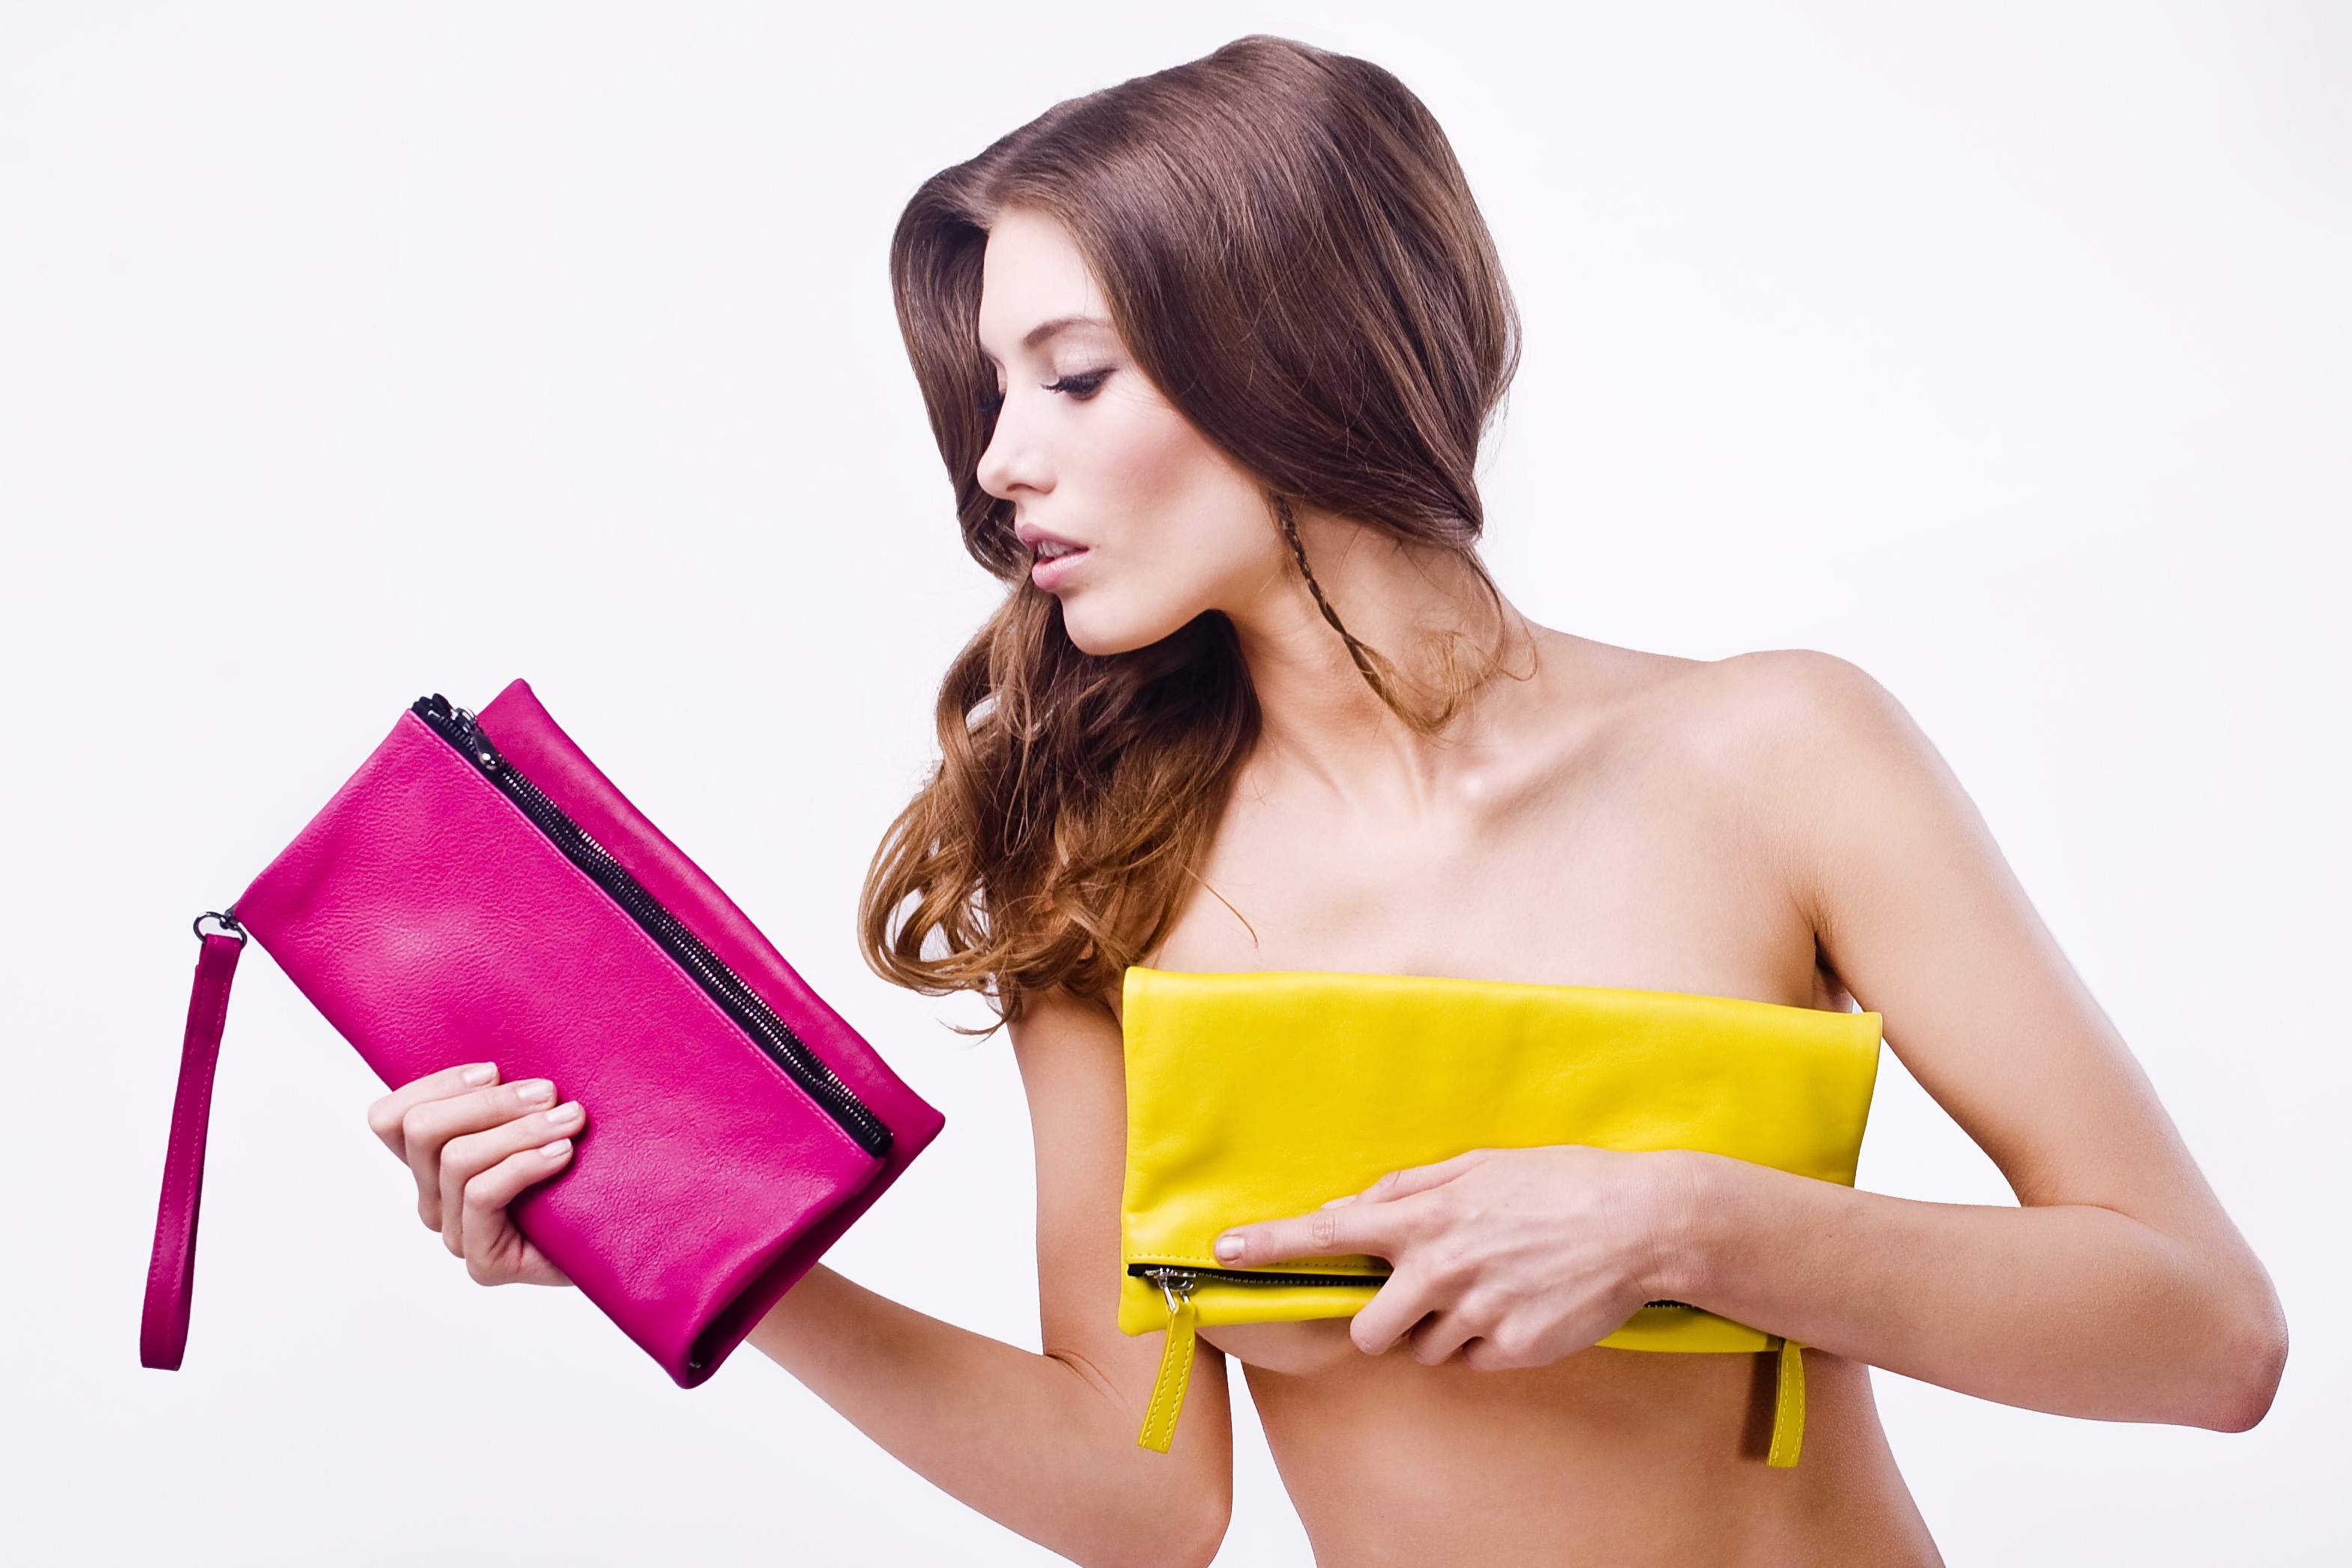
girl, photography, model, spring, fashion, clothing, hairstyle, handbag, long hair, dress, beauty, magenta, photo shoot, handbags, female fashion, supermodel